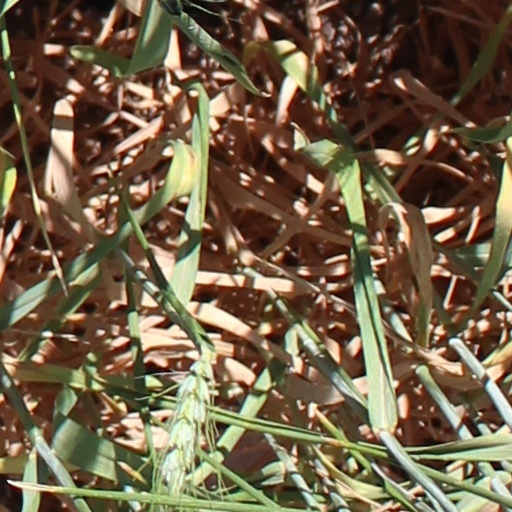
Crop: wheat